Ione, Washington

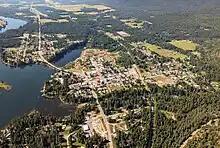
City of Ione, Washington, looking south

As of the 2010 census, there were 447 people, 195 households, and 112 families residing in the town. The population density was . There were 237 housing units at an average density of . The racial makeup of the town was 98.0% White, 0.4% Native American, 0.2% Asian, 0.2% from other races, and 1.1% from two or more races. Hispanic or Latino of any race were 4.3% of the population.